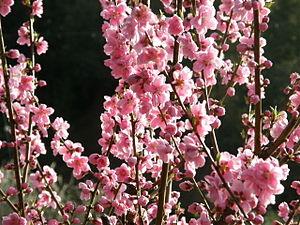
Rêves est un film japonais réalisé par Akira Kurosawa, sorti en 1990. Ishirō Honda est crédité en tant que consultant à la création.